Yishai Fleisher

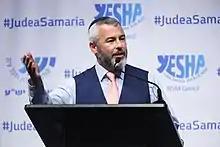
Yishai Fleisher speaking in Washington DC, 2019.

Yishai Fleisher (born 1976) serves as the international spokesperson for the Jewish Community of Hebron. He is a podcast host, pro-Israel advocate and political advisor. Fleisher speaks English, Hebrew and Russian and has been described as "a go-to Israel expert for international media."